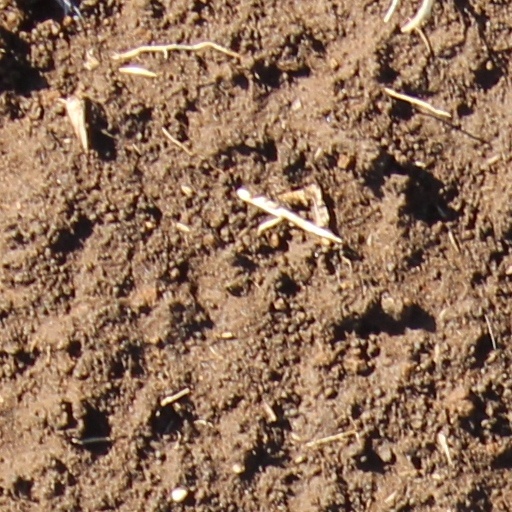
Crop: wheat